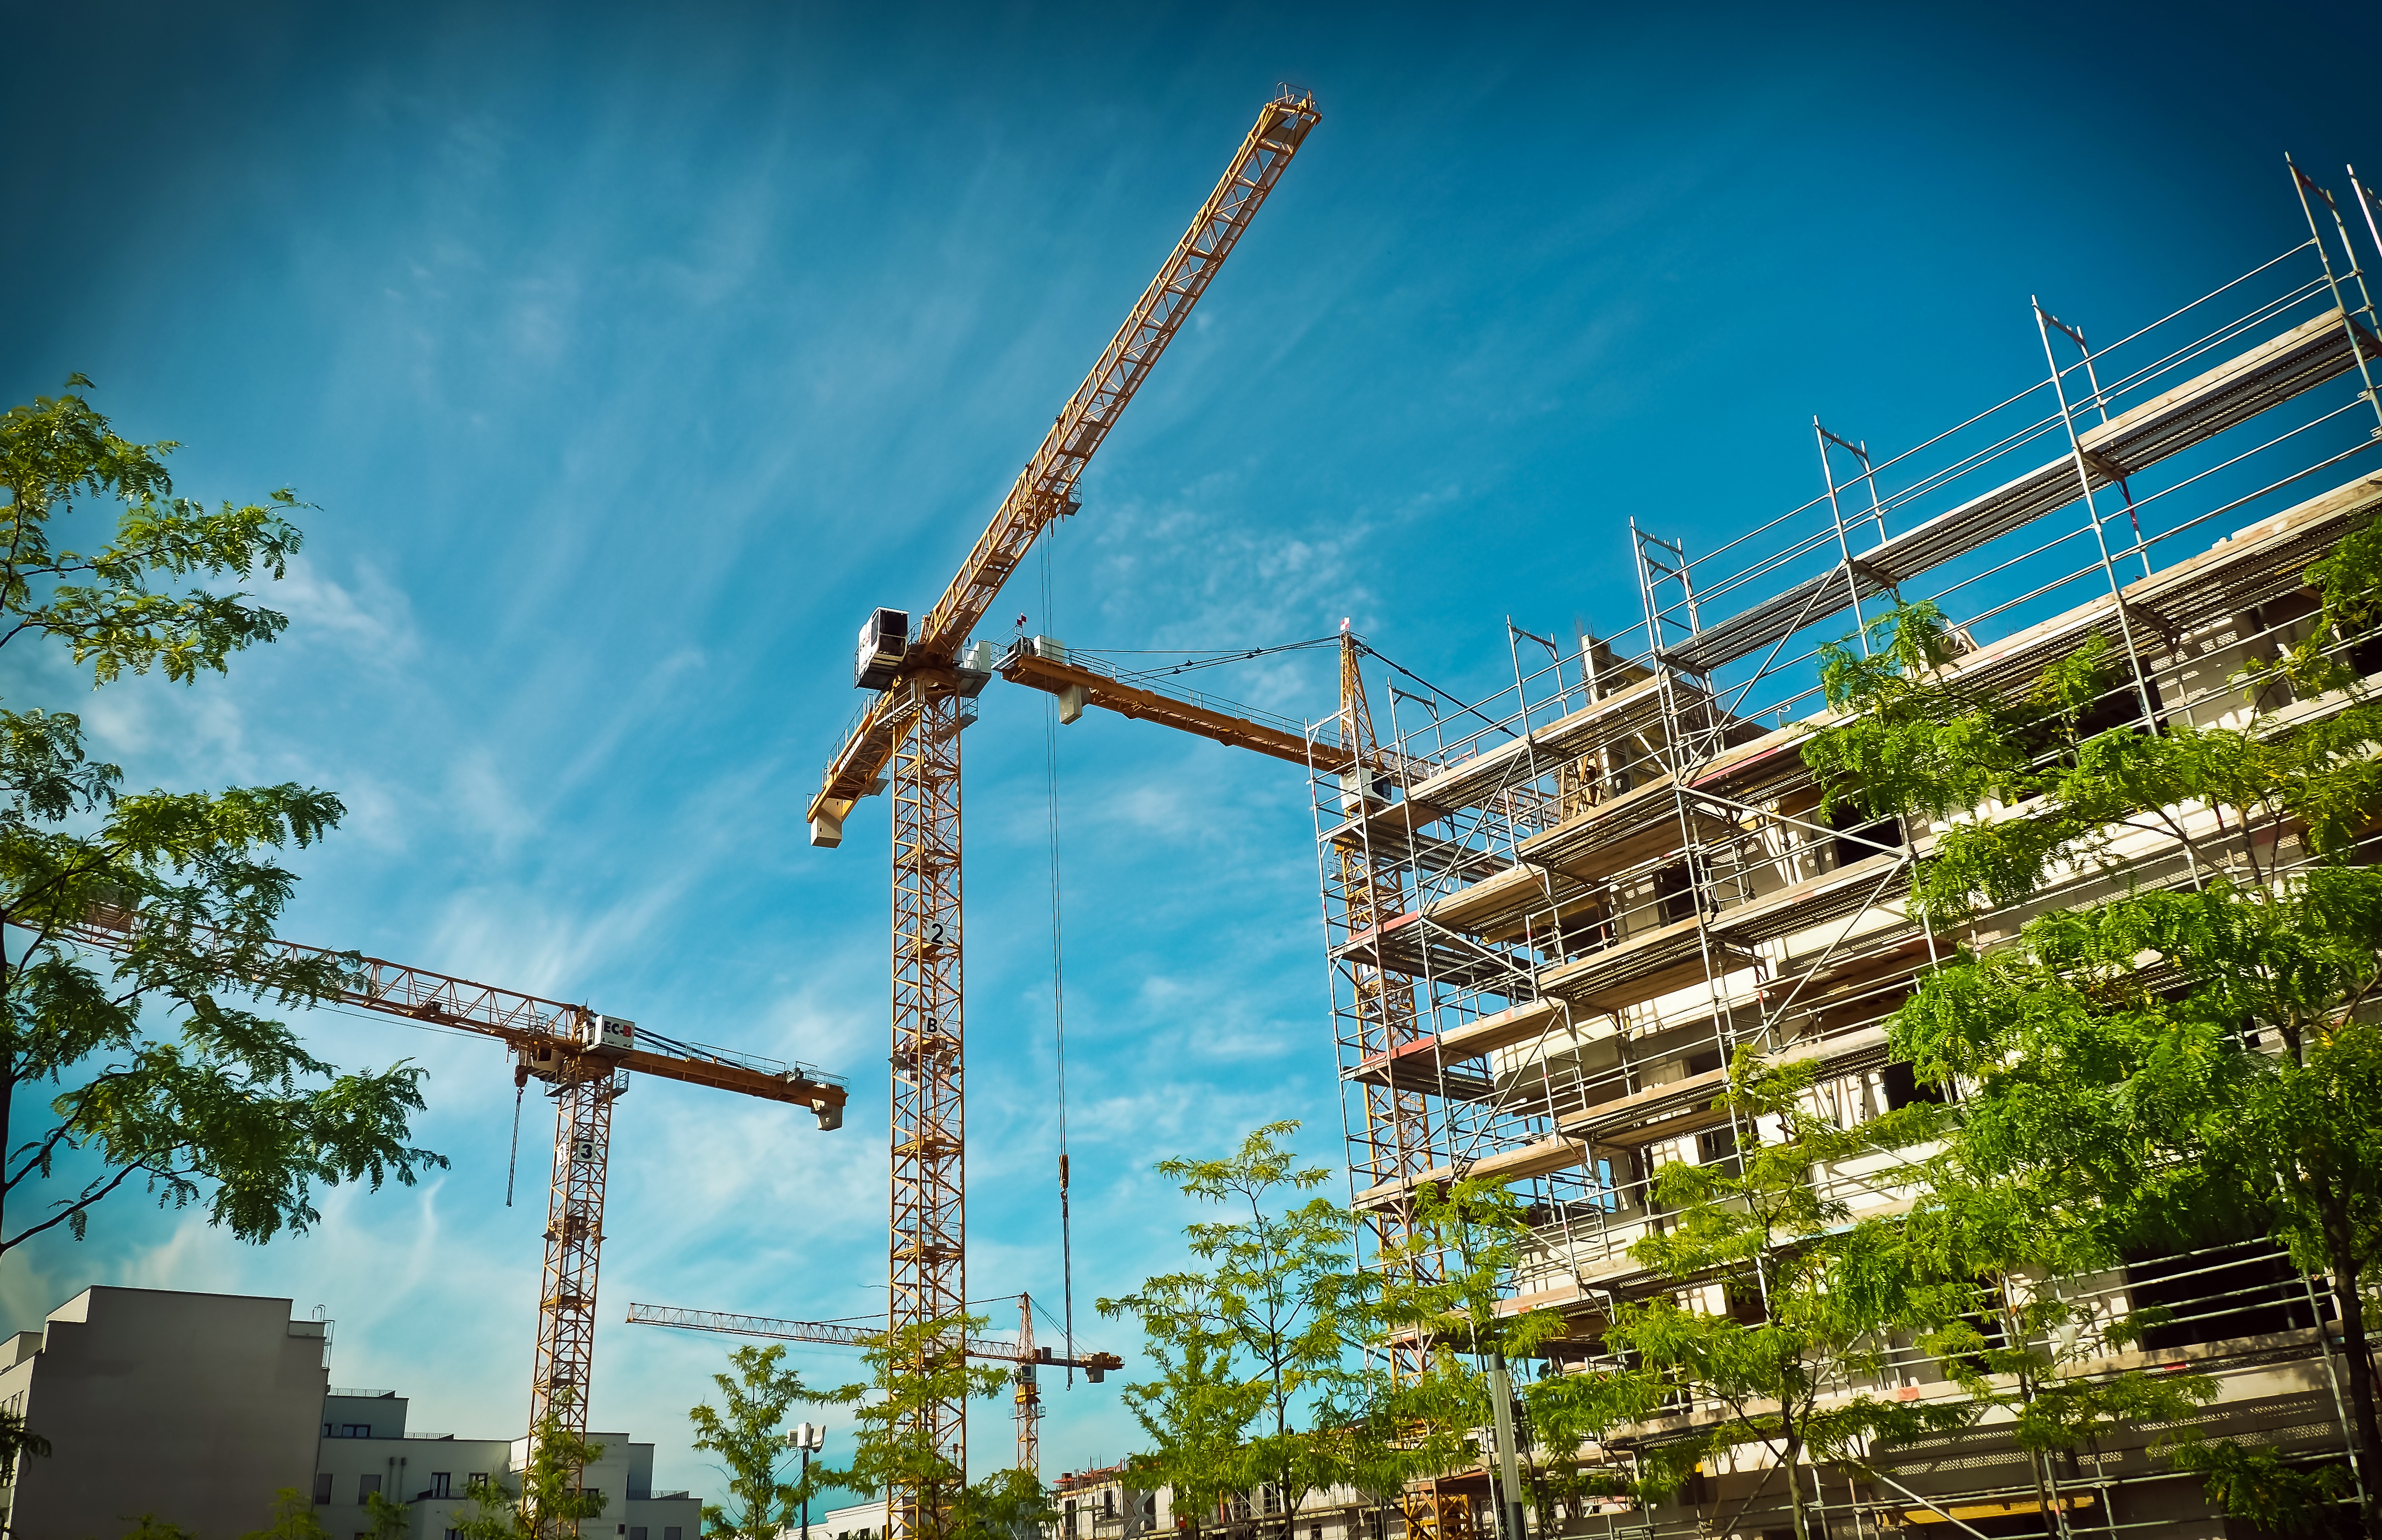
work, architecture, structure, sky, perspective, building, city, urban, construction, amusement park, tower, park, blue, modern, stadium, roller coaster, modern architecture, build, cranes, scaffolding, site, scaffold, craftsmen, house construction, low angle shot, housewife, construction work, dusseldorf, houses facades, building construction, amusement ride